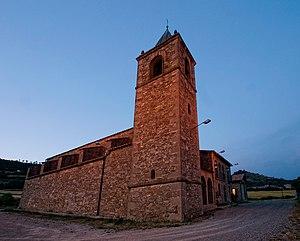
La Molsosa est une commune de la comarque du Solsonès dans la province de Lleida en Catalogne.